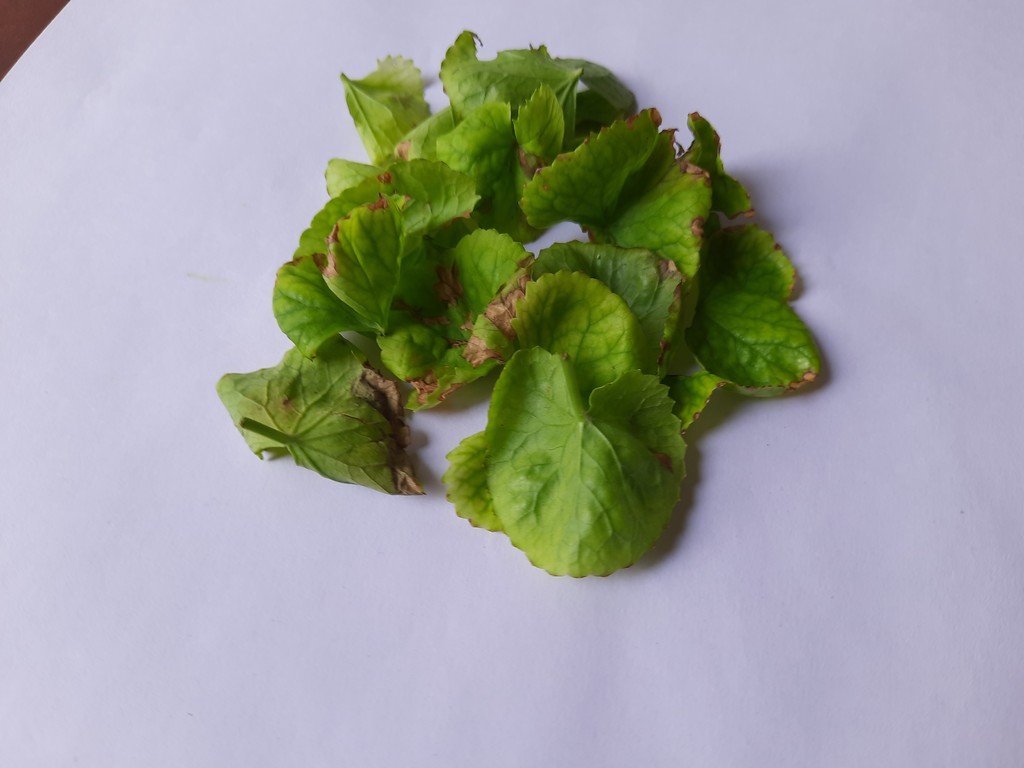
Label: Unhealthy